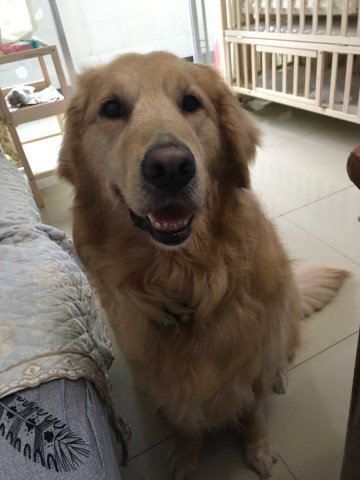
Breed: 5355-n000126-golden_retriever